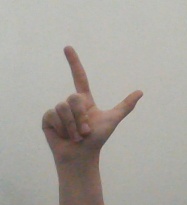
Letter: laam